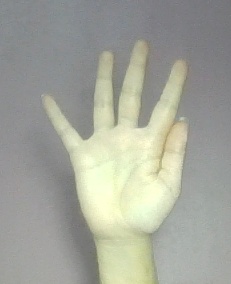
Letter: sheen